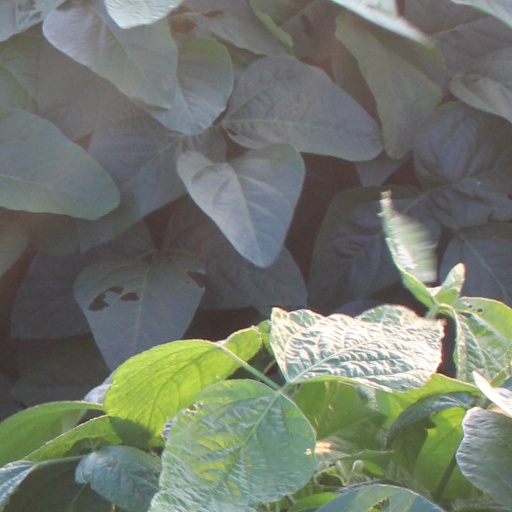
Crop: soybean